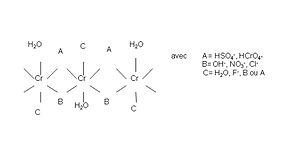
chrome hexavalent
La passivation ou passivité représente un état des métaux ou des alliages dans lequel leur vitesse de corrosion est notablement ralentie par la présence d'un film passif naturel ou artificiel, par rapport à ce qu'elle serait en l'absence de ce film.